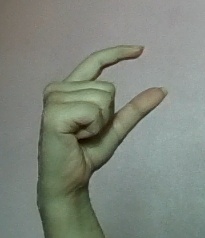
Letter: dal